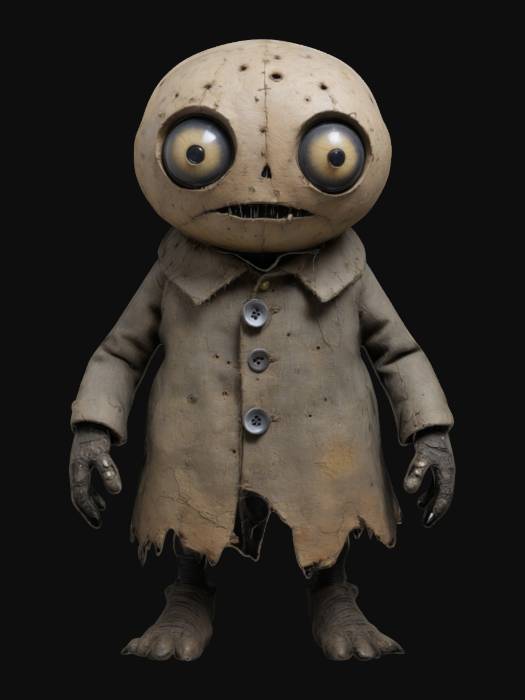
미적 점수 (1~10점): 8